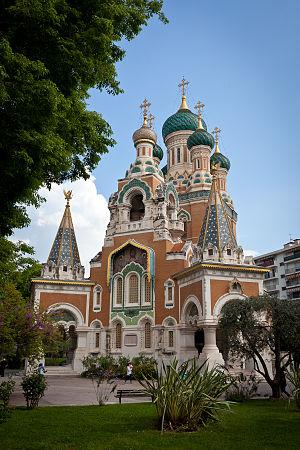
L'implantation de paroisses orthodoxes russes en France remonte au XIXᵉ siècle.